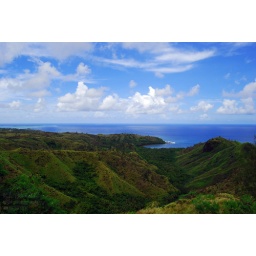
Nice blue sky with a scene of the bay and Cocos Island in the distance.